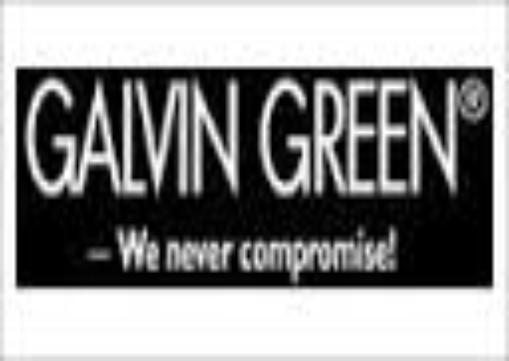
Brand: Galvin Green
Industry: Clothes